Andriy Strikharskyi

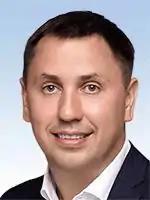
Official portrait, 2019

Andriy Petrovych Strikharskyi (born 4 August 1981) is a Ukrainian politician currently serving as a People's Deputy of Ukraine representing Ukraine's 196th electoral district from Servant of the People since 2019.